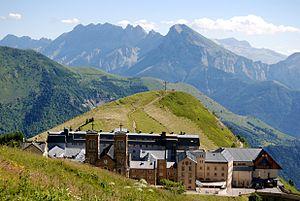
La montagne de Faraut est une montagne du massif du Dévoluy située dans le département des Hautes-Alpes ; son extrémité septentrionale s'étend jusqu'à celui de l'Isère. Elle constitue la frontière naturelle entre les vallées du Drac et de la Souloise, faisant respectivement partie des microrégions du Champsaur et du Dévoluy. Cette chaîne s'étend sur 8 kilomètres de long, culminant à la tête du Collier sur les communes du Glaizil et de Dévoluy dans les Hautes-Alpes.